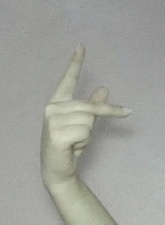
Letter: dha